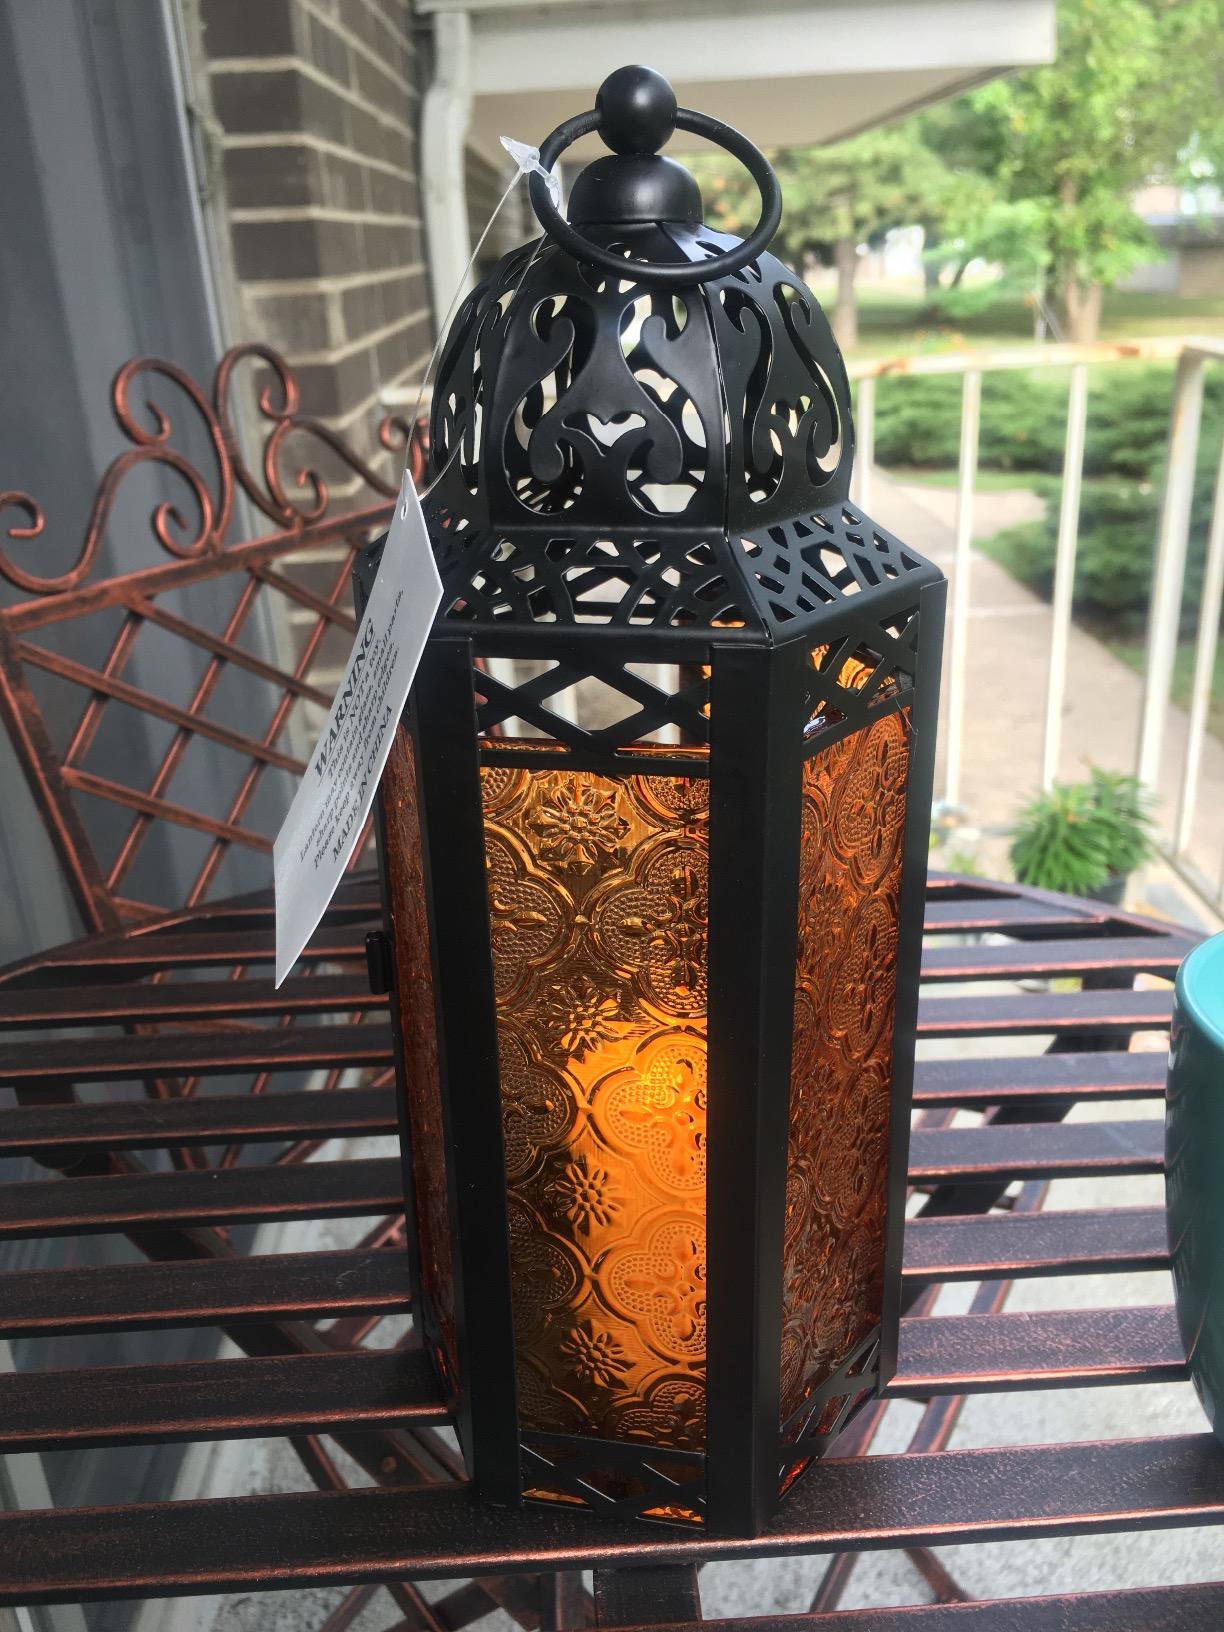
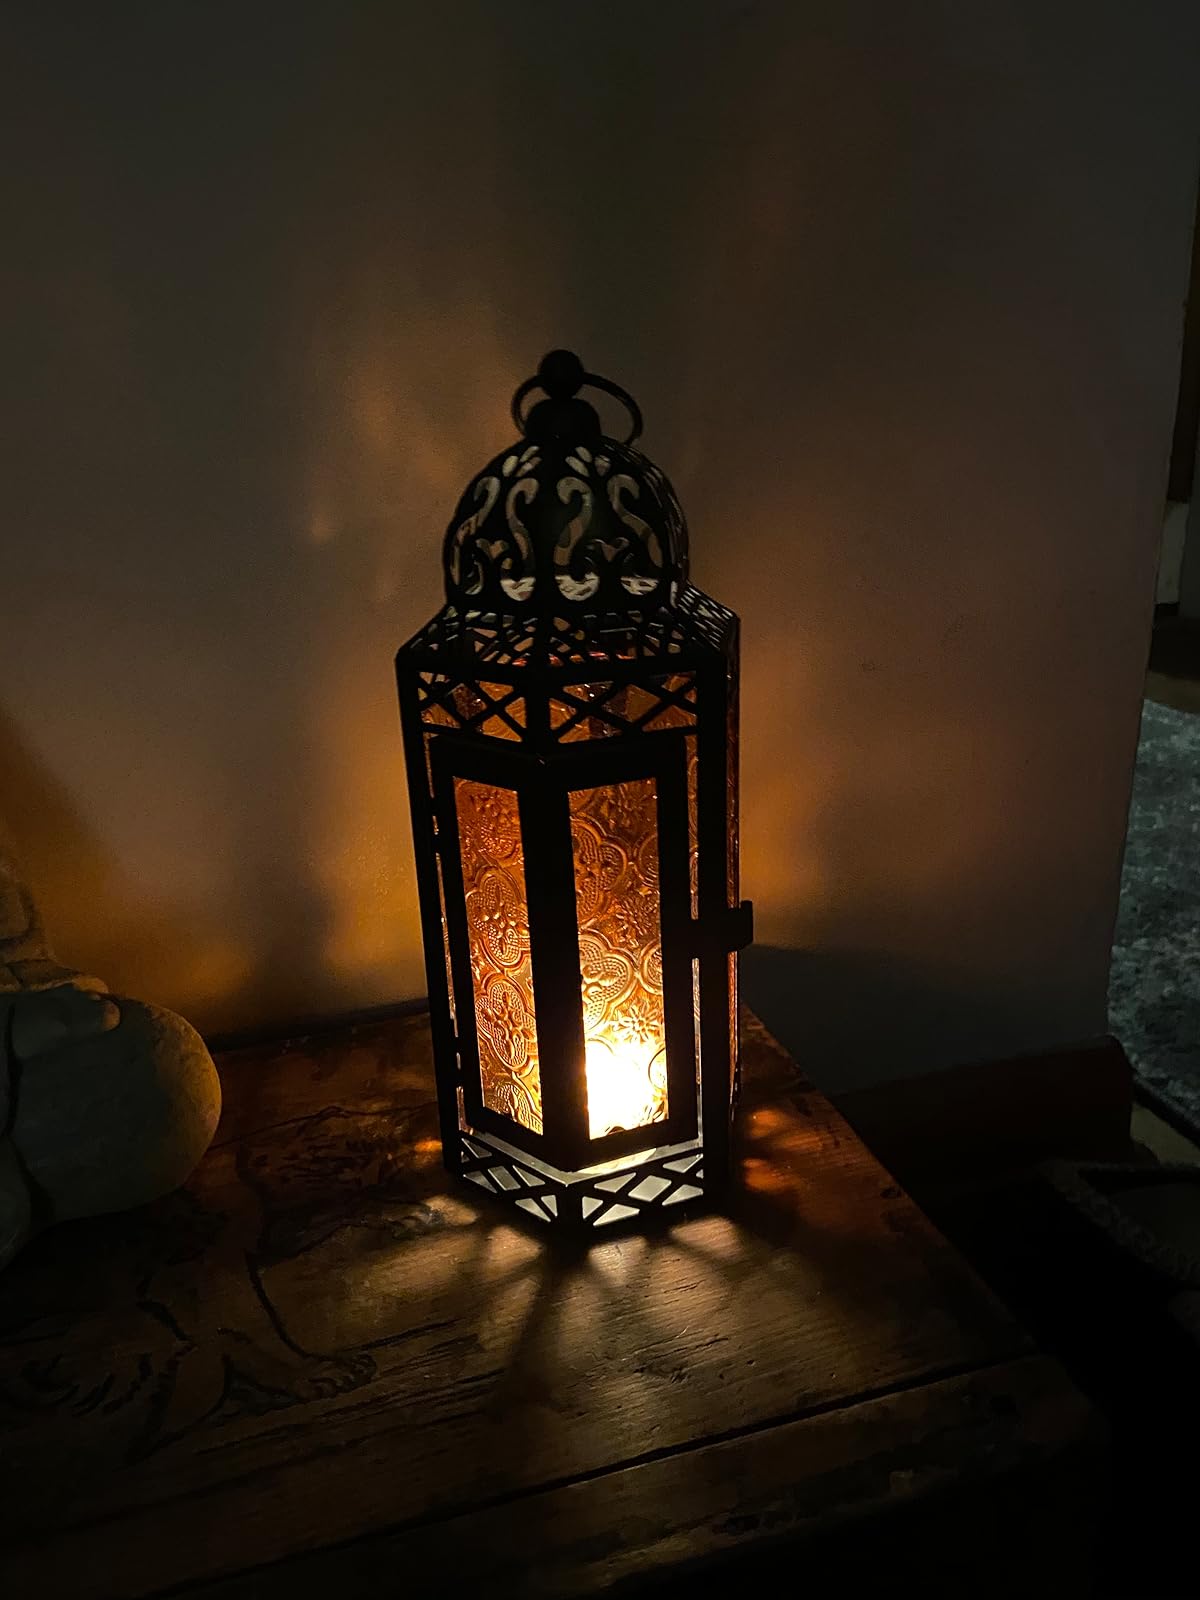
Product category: lantern
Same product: yes